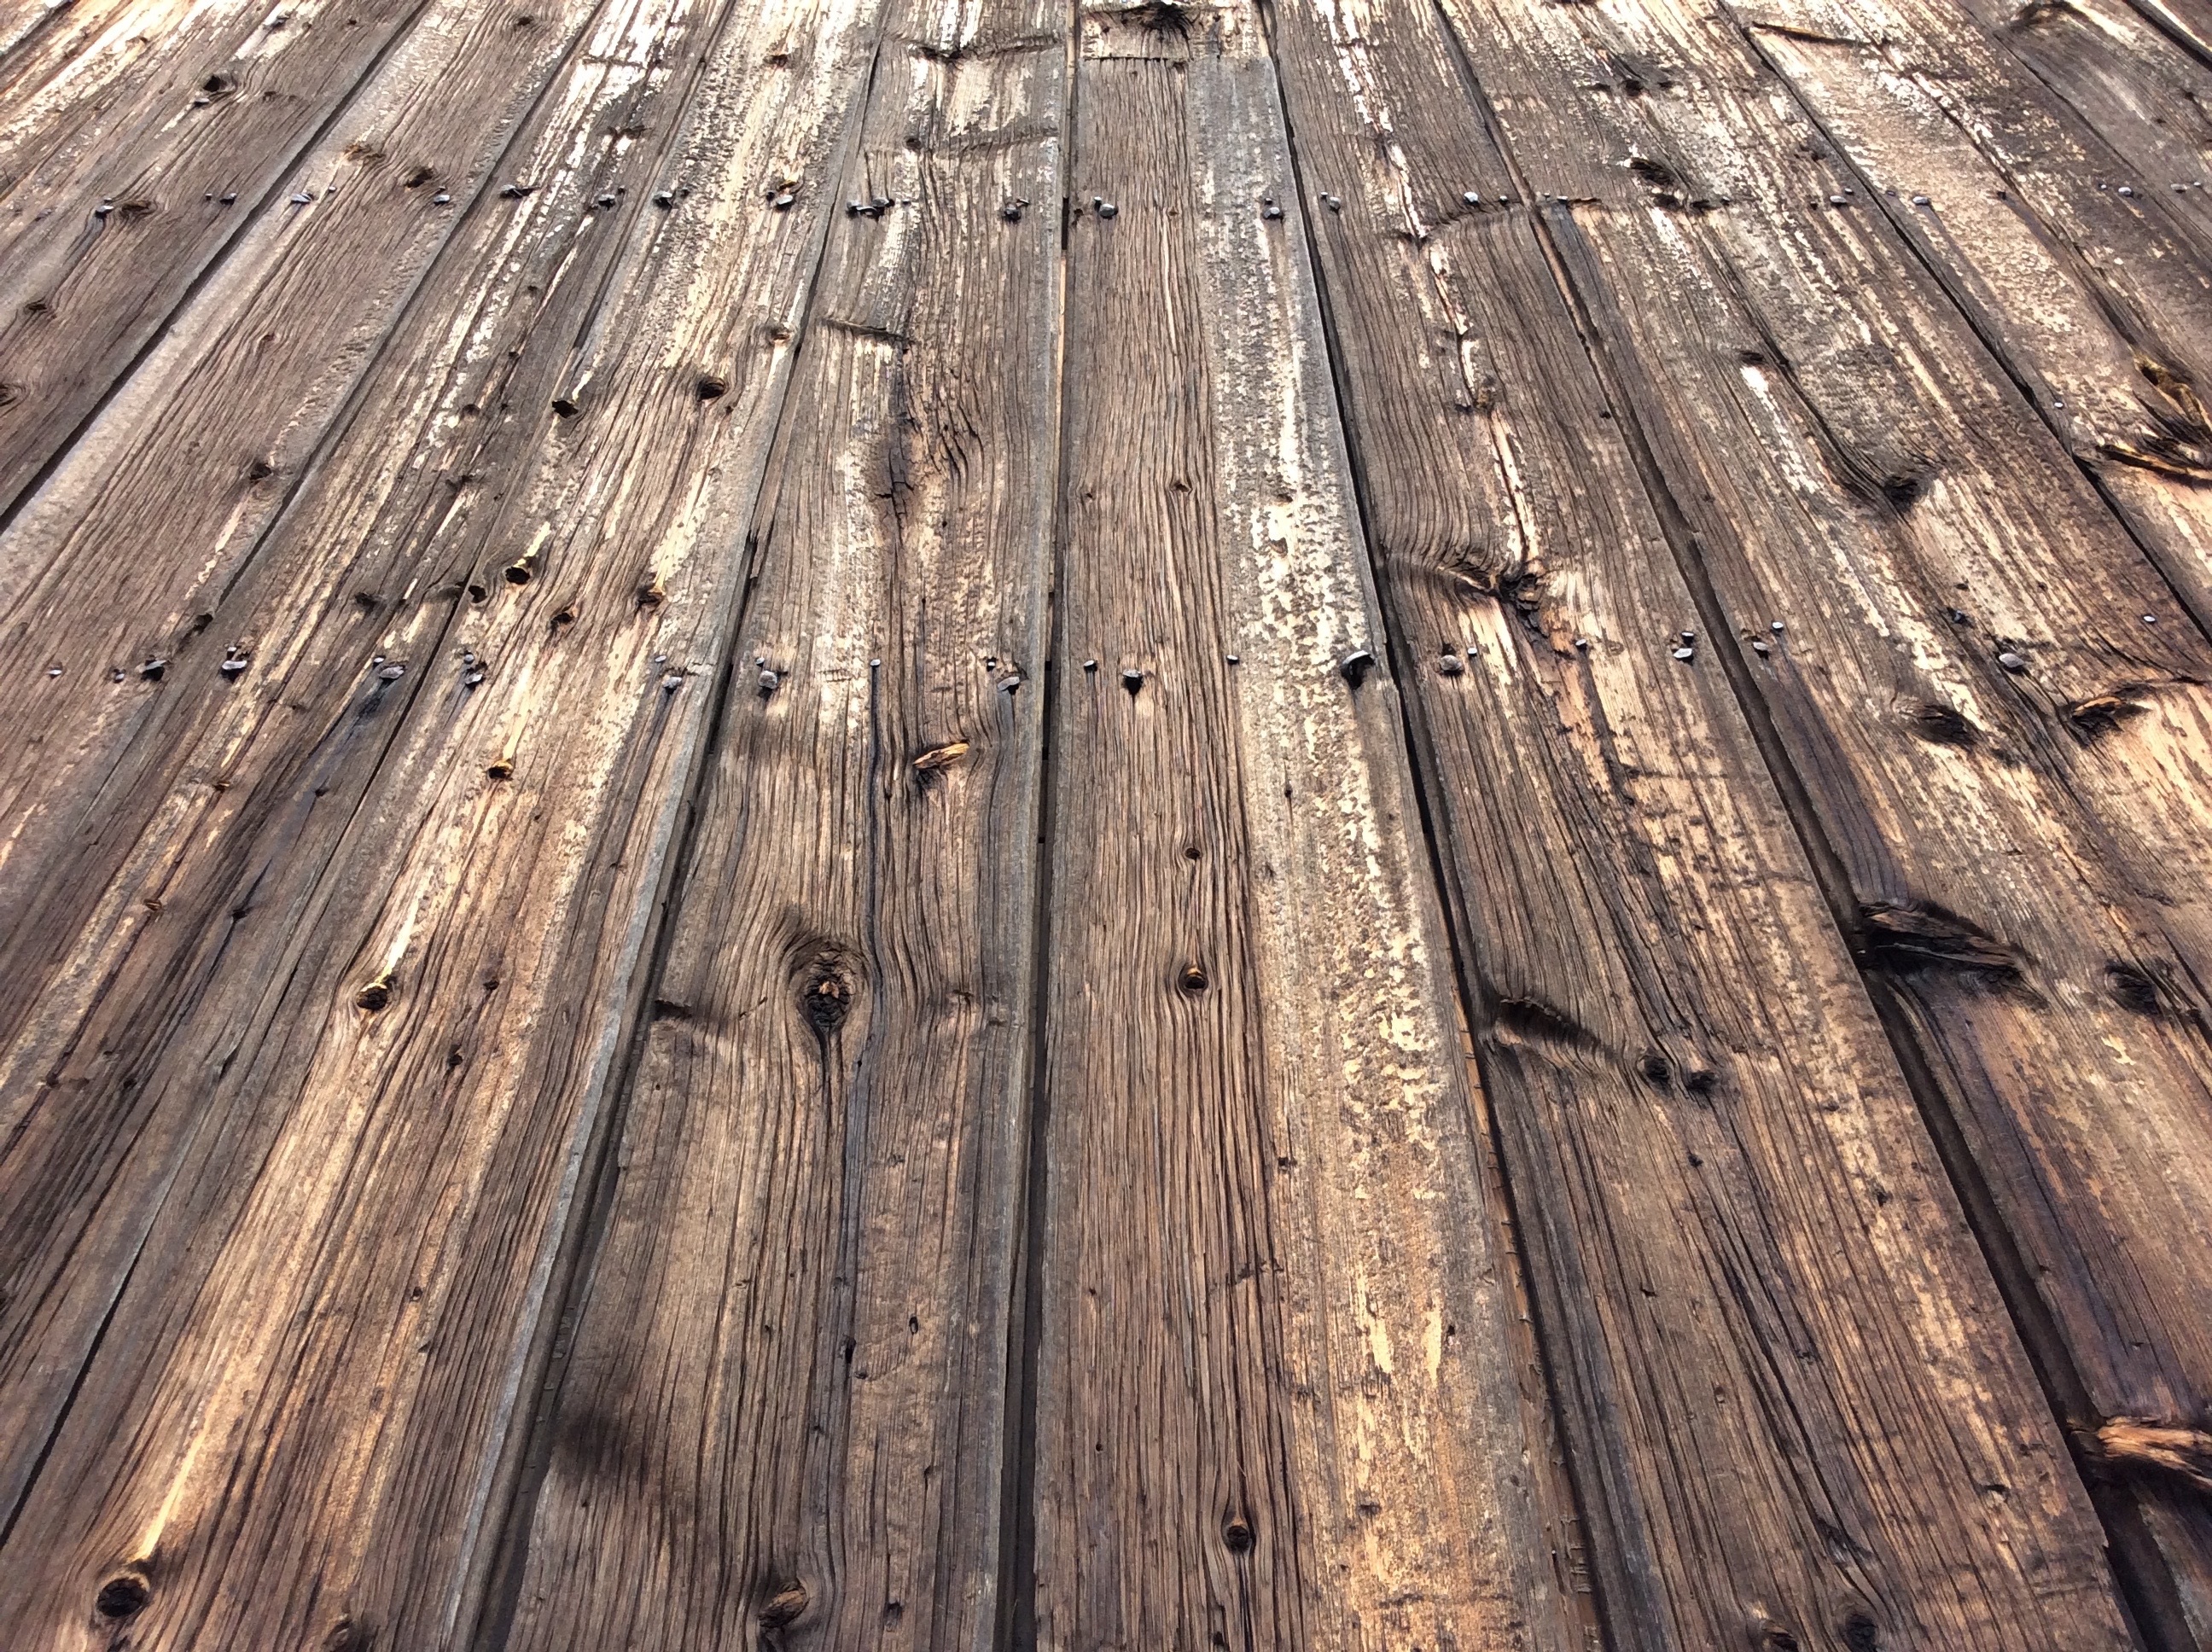
wood, field, plank, floor, roof, barn, soil, agriculture, lumber, nail, hardwood, planks, flooring, colonial, barn wood, wood flooring, outdoor structure, laminate flooring, wood stain